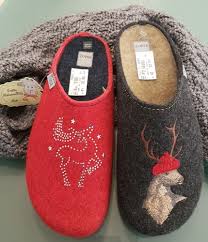
Waste category: shoes